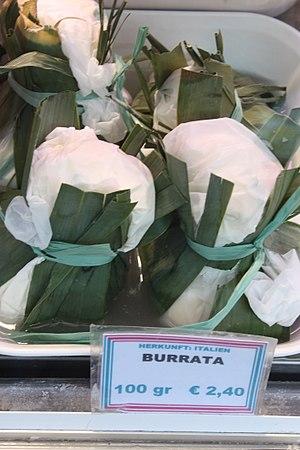
La burrata est un fromage italien traditionnel à pâte fraîche filée de la cuisine italienne, originaire des Pouilles, à base de mozzarella remplie de crème à l’intérieur.